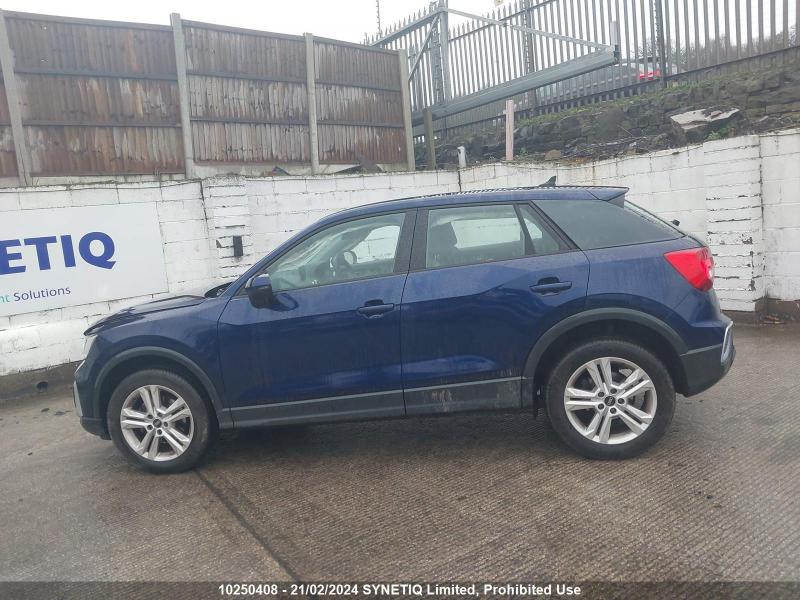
Aucun dommage détecté.
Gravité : aucun